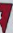
Number: 7